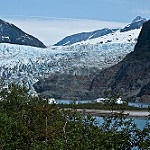
Scene: Outdoor